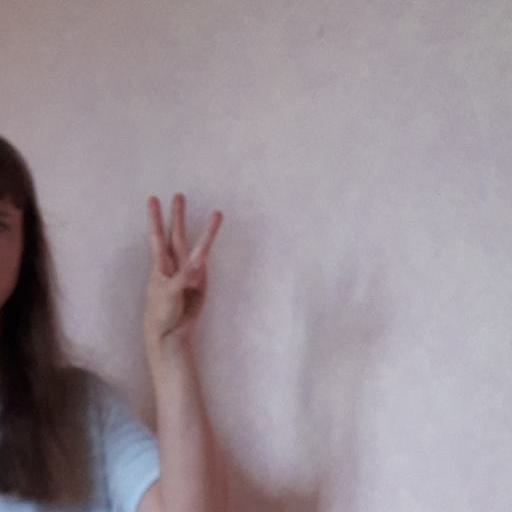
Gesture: three